Psilocin

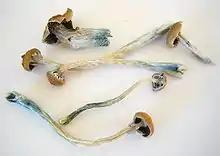
Dried psilocybin mushrooms. (Notice the characteristic blue bruising by the stems of the mushrooms.)

Psilocin is used recreationally, spirituality or shamanically, and medically. It is most commonly used in the form of its prodrugs such as psilocybin and 4-AcO-DMT (psilacetin). However, psilocin may also be used itself, either in the form of psilocybin-containing mushrooms (which variably contain psilocin up to similar amounts as psilocybin) or in synthetic form.